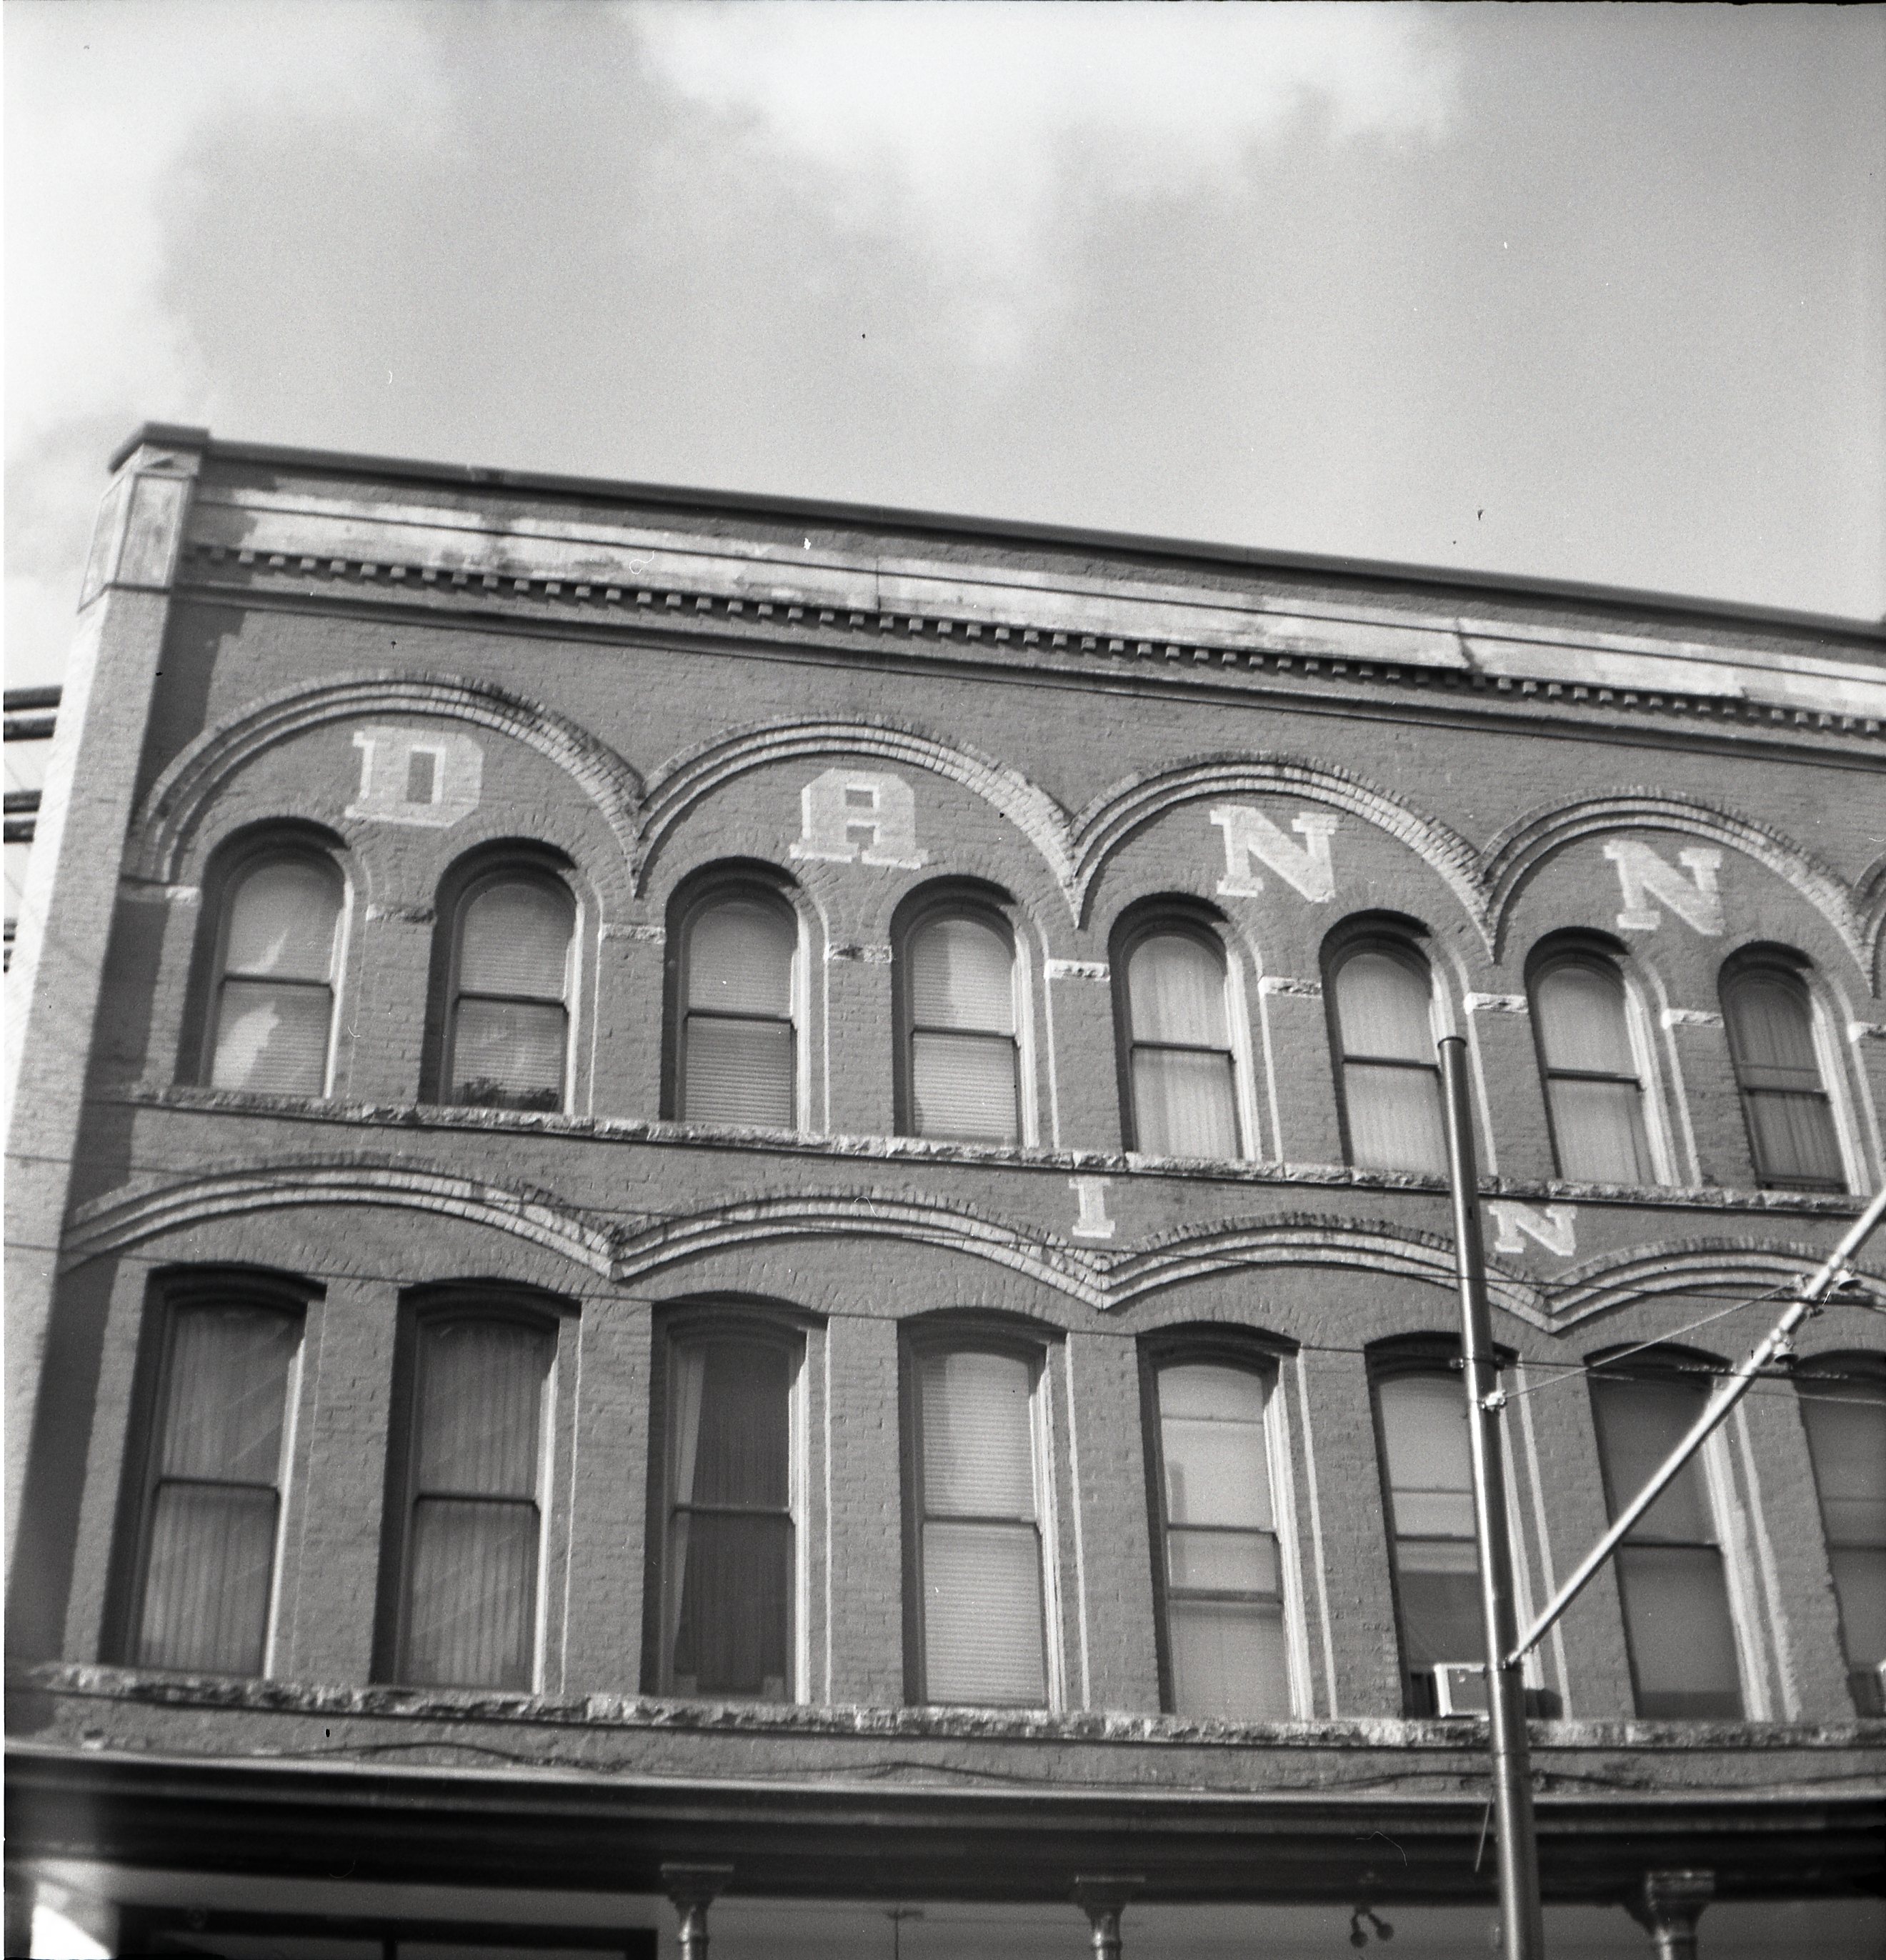
black and white, architecture, white, house, window, landmark, facade, monochrome, history, shape, 120film, kodaktrix400, kodakbrowniehawkeye, epsonv550, browniehawkeye, urban area, monochrome photography